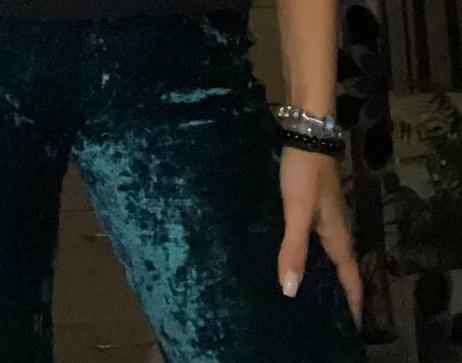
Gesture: no_gesture